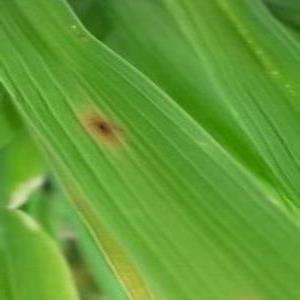
Disease: Brownspot